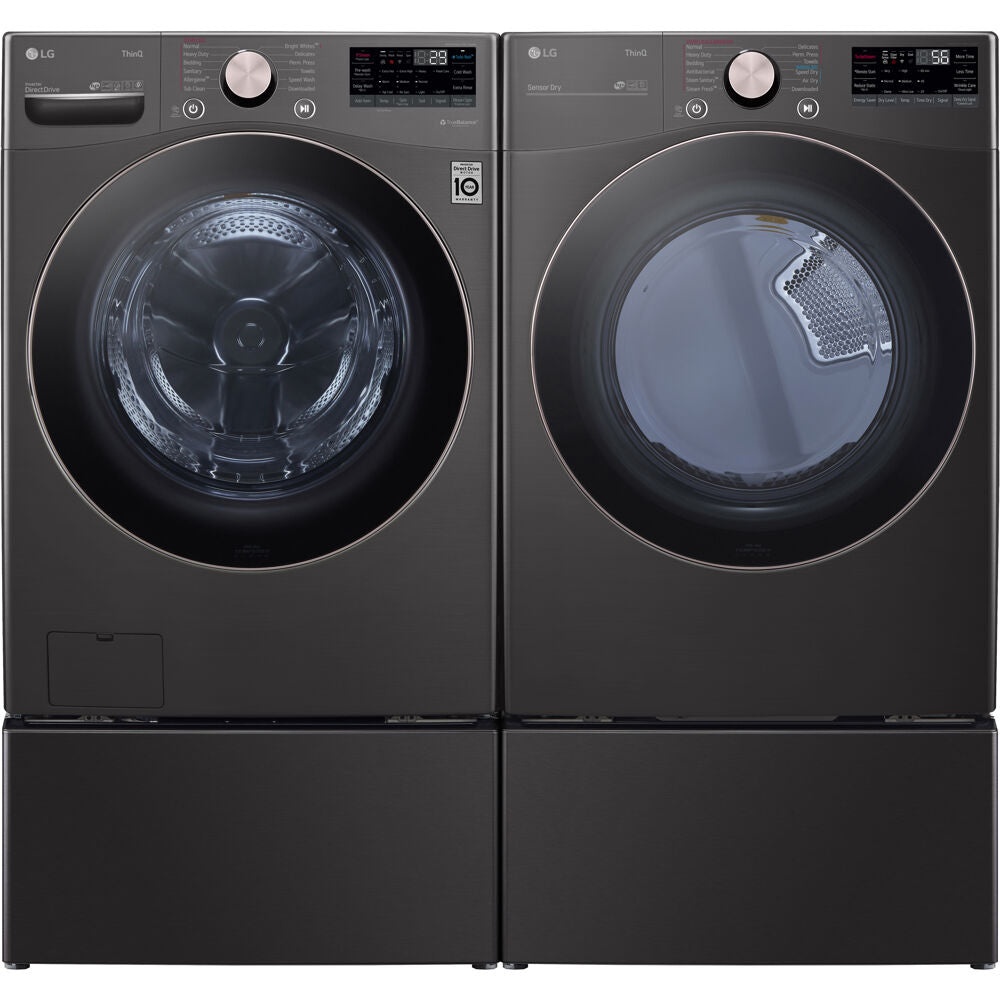
LG - 4.5 CF Front Load Washer (WM4000HBA) & 7.4 CF Electric Dryer (DLEX4000B) - WM4000HBA-E-KIT
Kit that includes LG 4.5 CF Front Load Washer (WM4000HBA) & LG 7.4 CF Electric Dryer (DLEX4000B) Features Features 12 drying options: More Time, Less Time, Damp Dry Signal, Wrinkle Care, Control Lock, Wi-Fi, Energy Saver, TurboSteam, Reduce Static, Remote Start, Drum Light, Signal Enjoy outstanding cleaning performance and perfect results every time The top of washer can be used to store items because of its front loading feature Smart Pairing works alongside compatible LG washers to suggest the perfect drying cycle TurboWash 360 power cleans large loads of laundry in under 30 minutes Download and Manual Download and Manual Miscellaneous Miscellaneous Miscellaneous Miscellaneous Miscellaneous Miscellaneous Miscellaneous CA Prop 65 Warning Label Custom Spec Sheet
Brand: LG
Category: Home & Garden > Household Appliances > Laundry Appliances > Laundry Combo Units > Washer-Dryer Combos